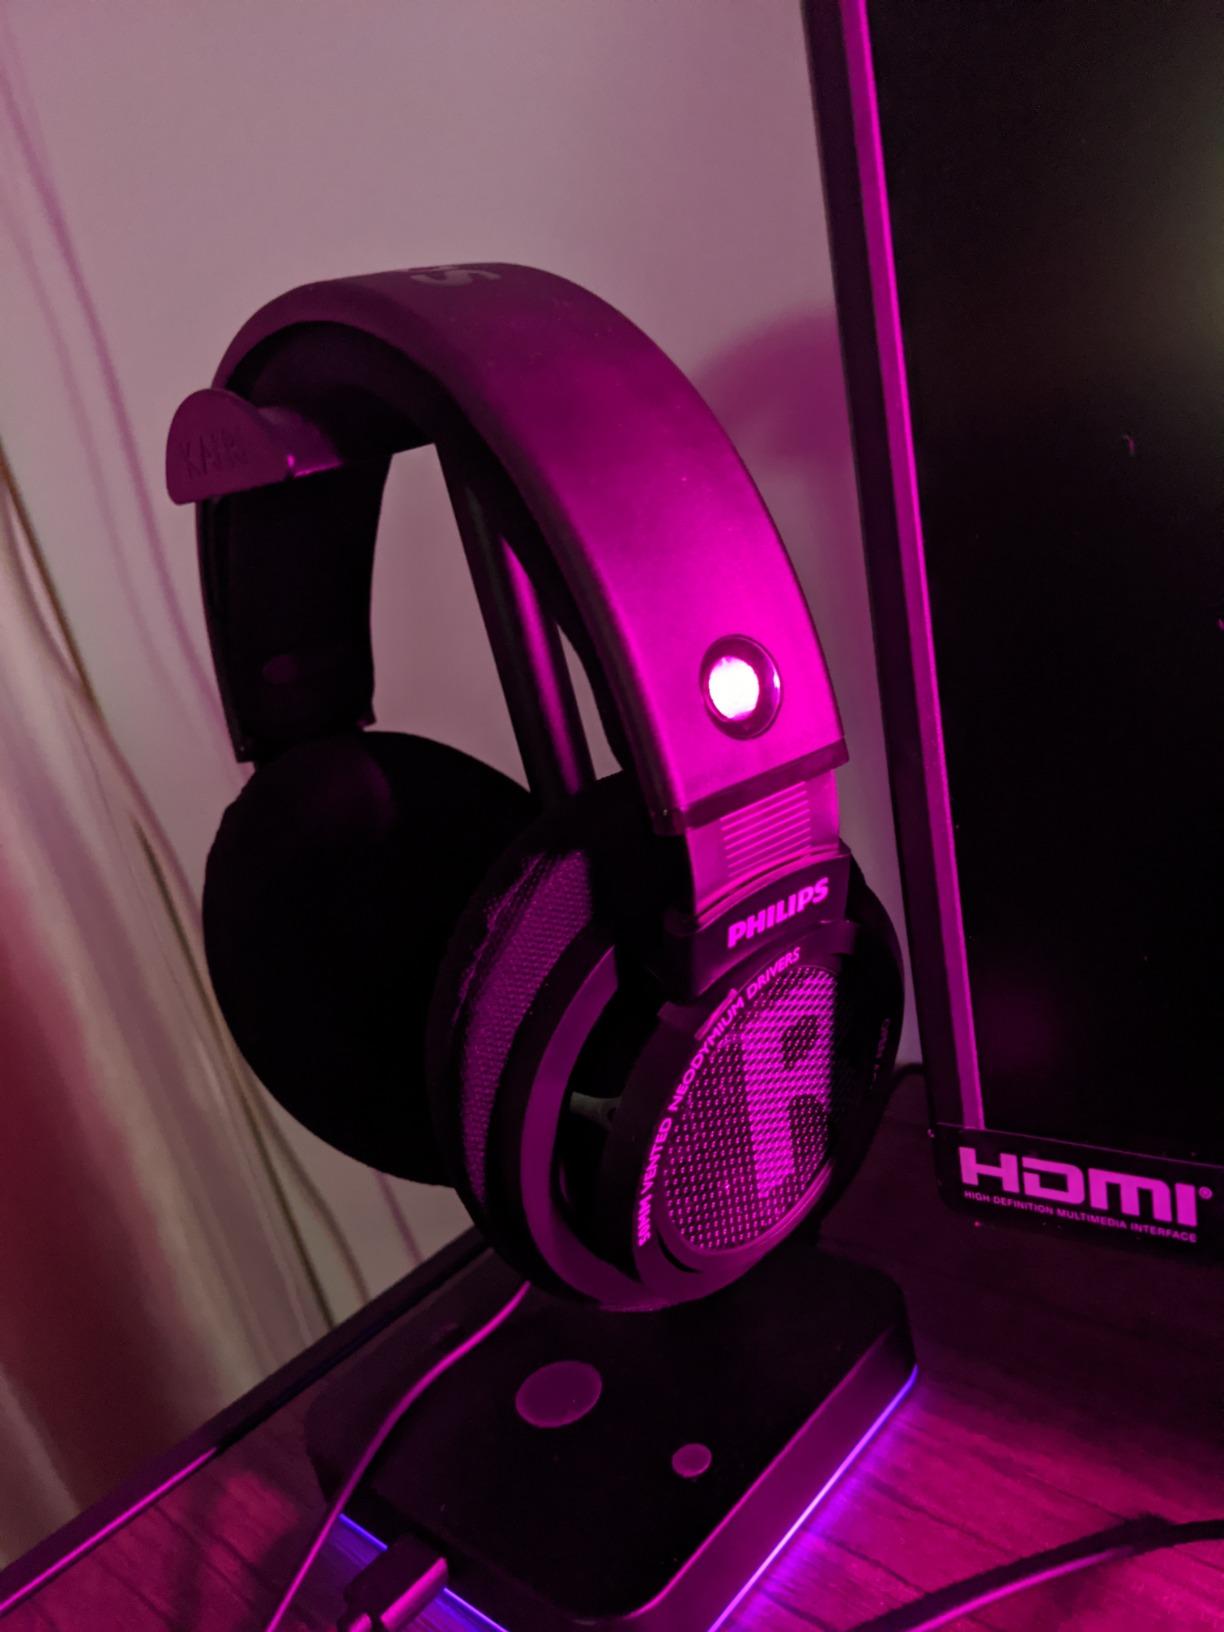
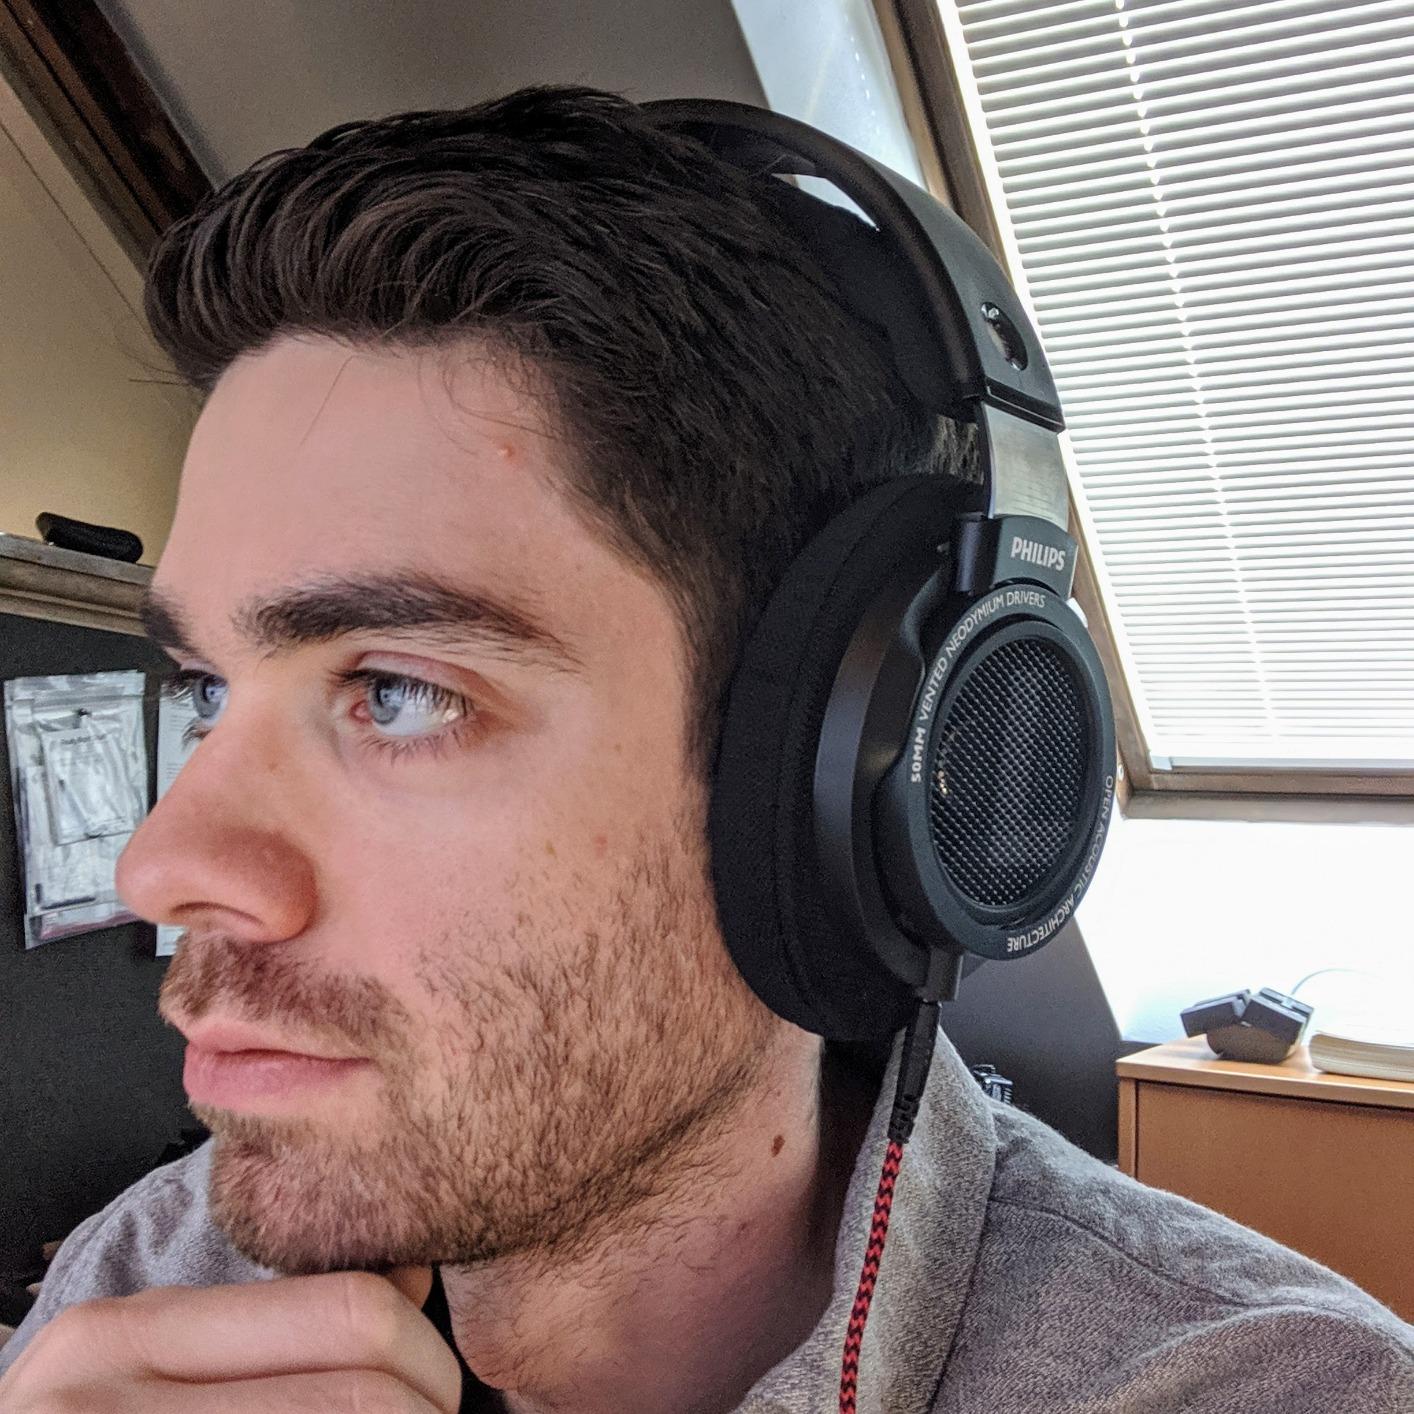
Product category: headphones
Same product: yes